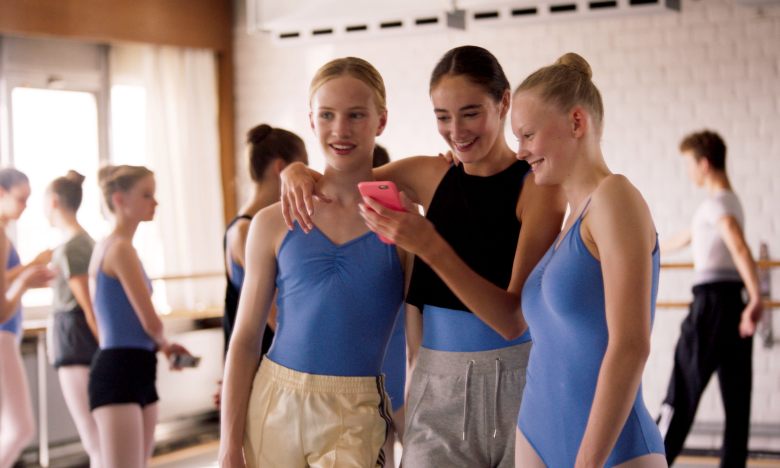
Gender: women